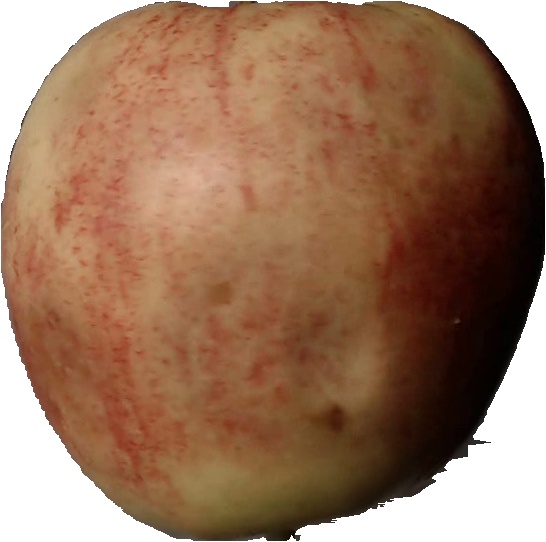
Label: apple_red_3